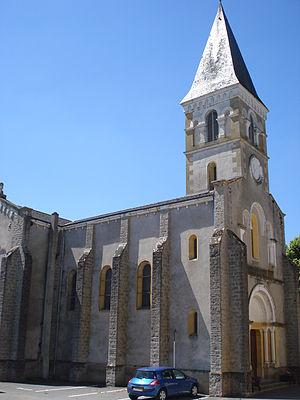
Vendenesse-sur-Arroux est une commune française située dans le département de Saône-et-Loire en région Bourgogne-Franche-Comté.